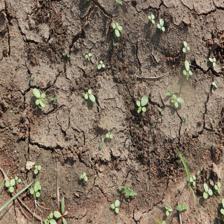
Label: BroadLeafWeed